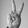
ASL letter: V